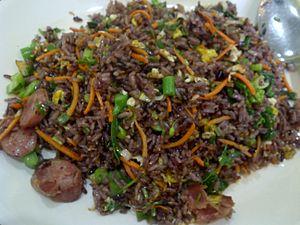
Le riz frit ou riz revenu est un mets composé de riz sauté au wok ou à la poêle, le plus souvent mélangé à d’autres ingrédients tels qu’œufs, légumes, produits de la mer ou viande. Il est souvent consommé seul, mais peut aussi accompagner un autre plat. Le riz frit est une composante majeure des cuisines d’Asie de l’Est, du Sud-Est et dans une certaine mesure, du Sud. Quand il est fait maison, le riz frit inclut généralement les restes d’autres plats, donnant ainsi naissance à d’innombrables variations. Économique et varié, il se rapproche de préparations comme les nouilles frites ou le pyttipanna. Le riz frit est apparu sous la dynastie Sui, en Chine. Ainsi, toutes les variations de ce plat tirent leurs origines du riz frit chinois.